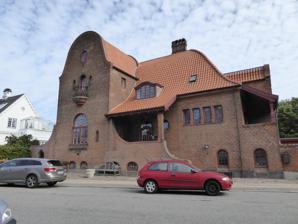
Building: Lundevangsvej 12
Country: Denmark
Year built: 1908
Villa in Copenhagen, Denmark Lundevangsvej 12 General information Location Hellerup , Copenhagen Address Lundevangsvej 12, 2900 Hellerup Country Denmark Coordinates 55°43′30.47″N 12°34′16.54″E / 55.7251306°N 12.5712611°E / 55.7251306; 12.5712611 Construction started 1908 Design and construction Architect(s) Carl Brummer Lundevangsvej 12 is a Carl Brummer -designed villa in the Ryvangen quarter of Copenhagen , Denmark. It was listed in the Danish registry of protected buildings and places in 1995. Metallica drummer and co-founder Lars Ulrich lived in the house for the first 17 years of his life. History The house was constructed in 1908 for Supreme Court attorney Ernst Møller [ da ] . The architect Carl Brummer was charged with designing the building. It was constructed by master mason Johannes Jensen. Brummer was also responsible for designing Ivar Knudsen 's house at Svanemøllevej 56 (1904), Aage Heyman's house at Strandvejen 93 and Christian Gulmann' house at Vestagervej 7 (10+9) in the same neighborhood. In the 1940s, Lundevangsvej 12 was the home of Erna Hamilton [ da ] . The house was later owned by business executive Sylvester Hvid. The house was later taken over by his daughter Lone and son-in-law Torben Ulrich . Lars Ulrich lived in the house for the first 17 years of his life. The house was listed in the Danish registry of protected buildings and places by the Danish Heritage Agency on 7 February 1995. References